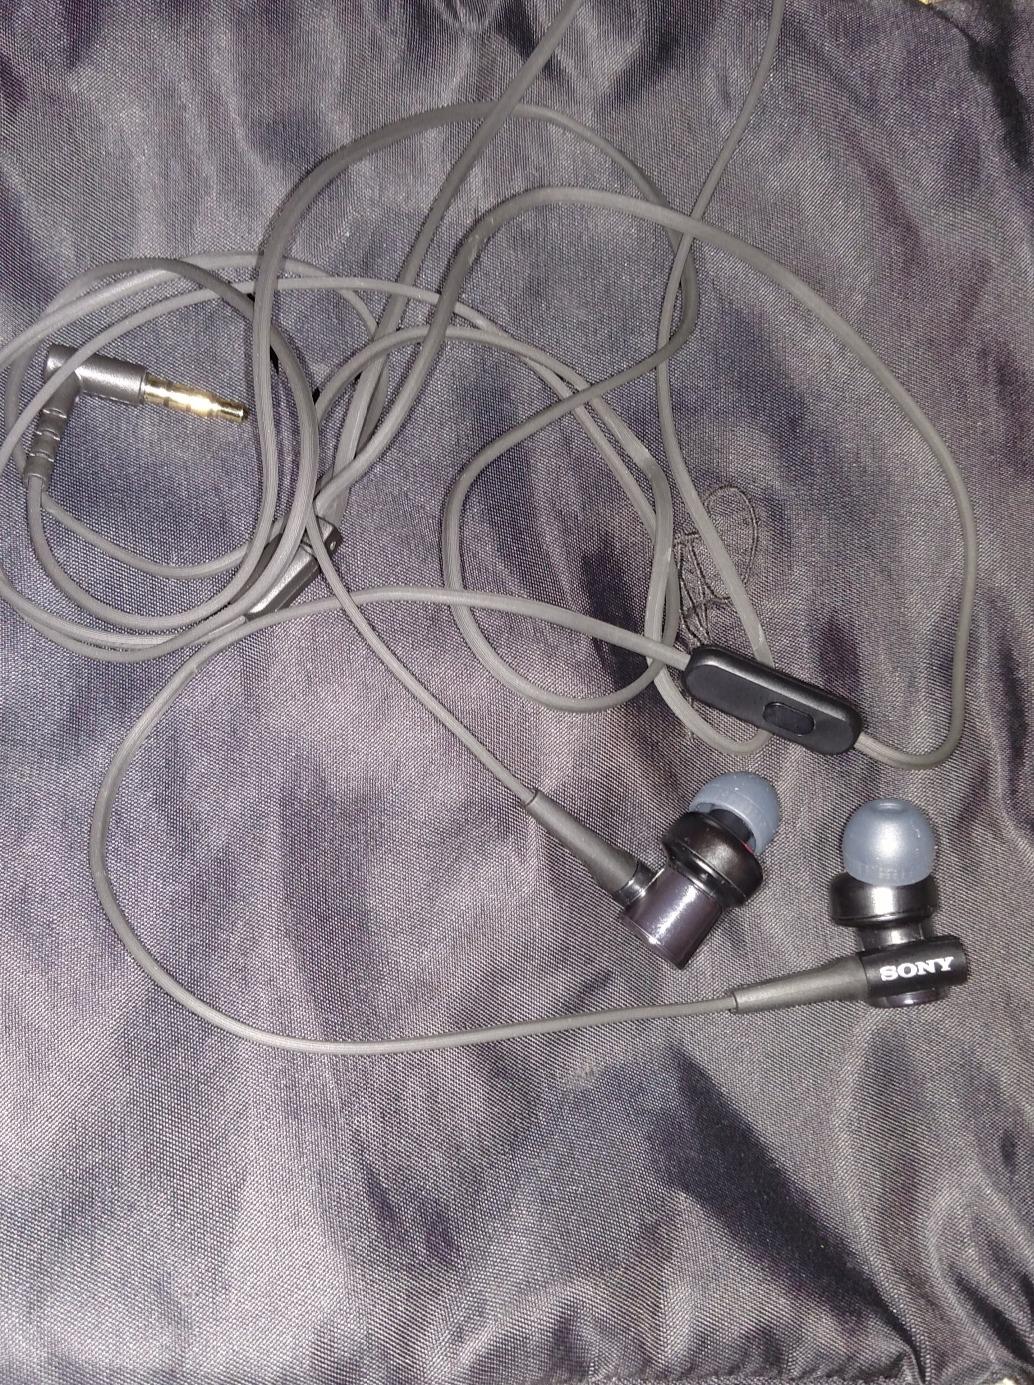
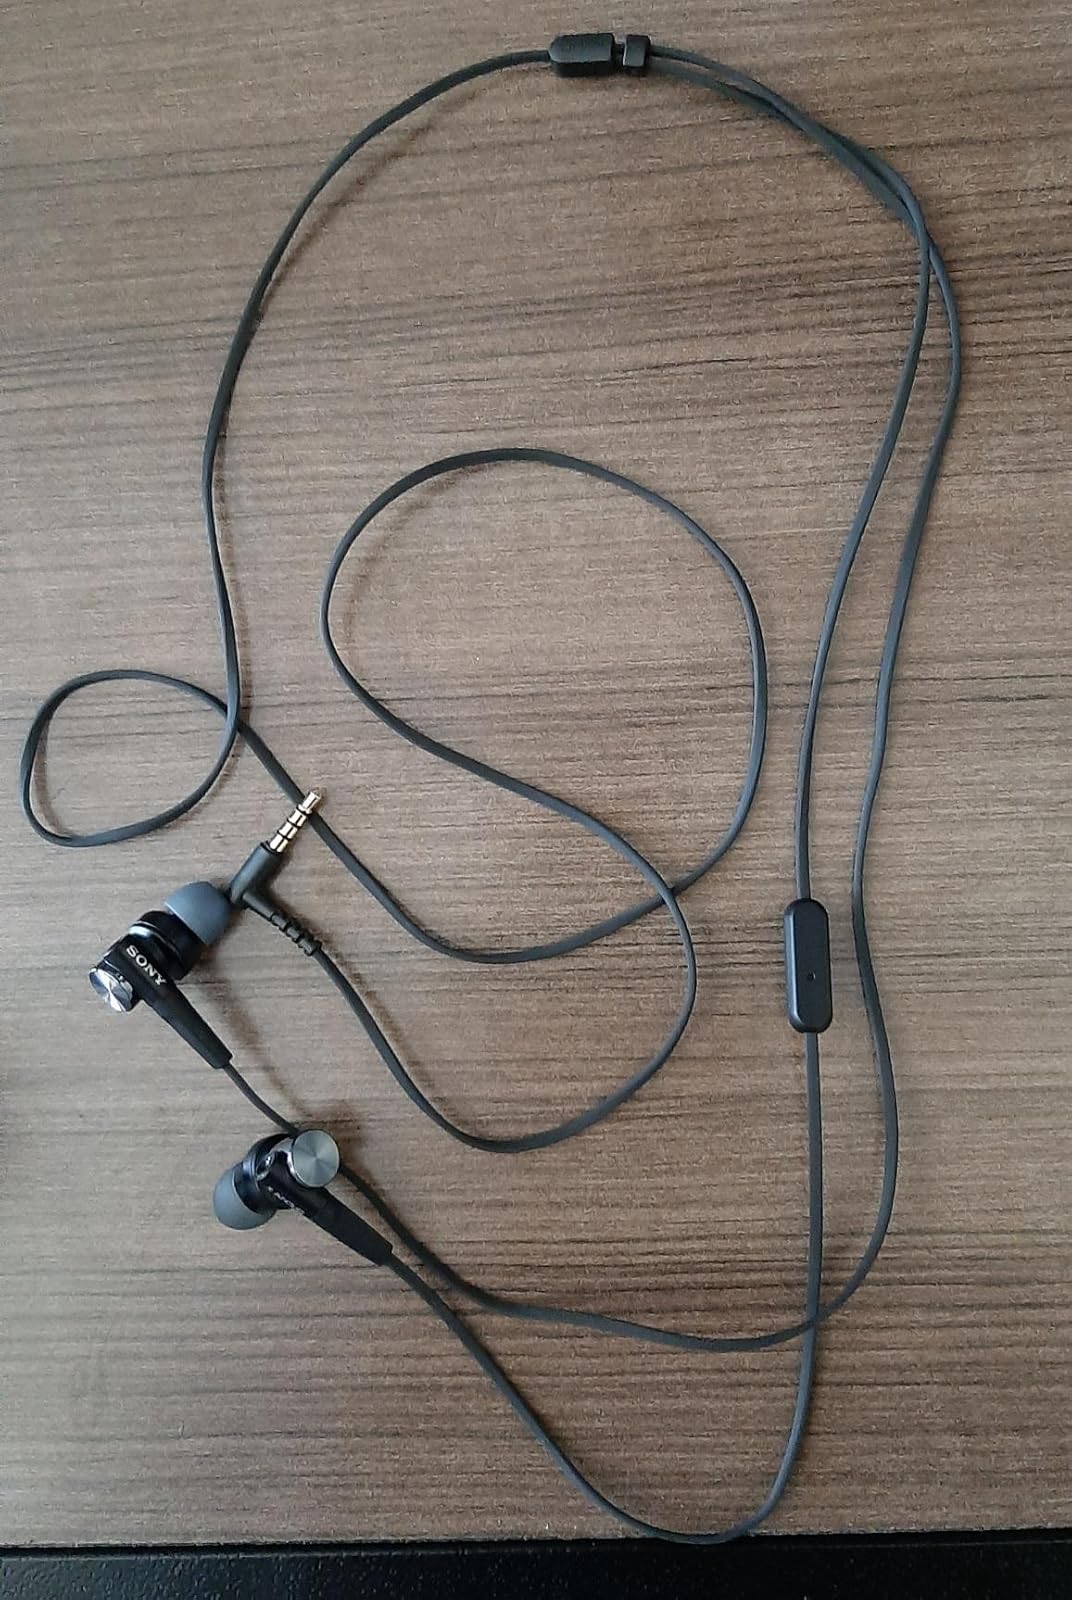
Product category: headphones
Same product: yes